Driffield

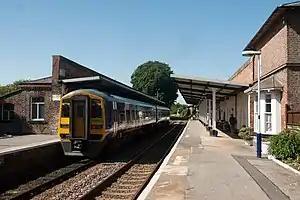
Driffield Railway Station

Driffield lies in the Yorkshire Wolds, on the Driffield Navigation canal, and near the source of the River Hull. This is maintained by the Driffield Navigation Trust and the group hosts an annual raft race and open day gala at the "River Head".